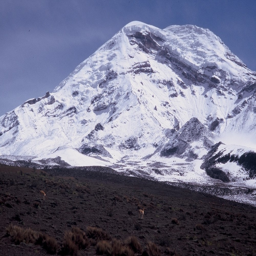
person - feet - the summit is the furthest point from the earth 's core .